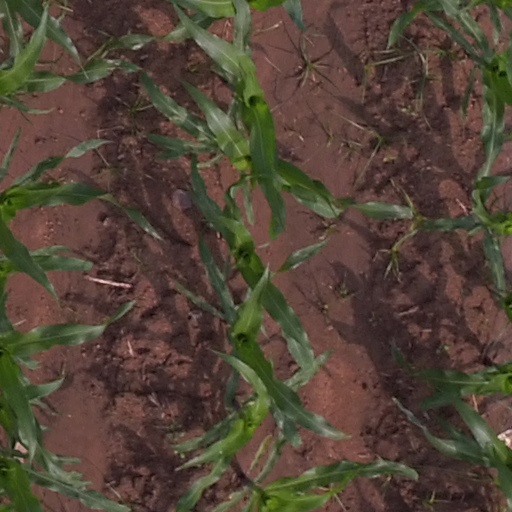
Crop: maize; corn